Serravalle Altarpiece

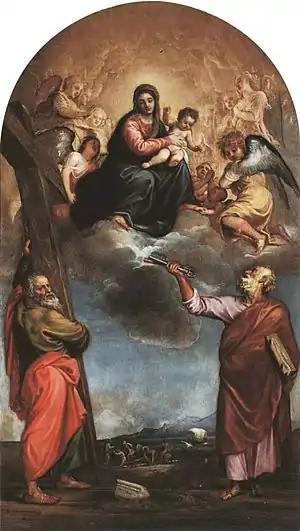
The Serravalle Altarpiece

The Serravalle Altarpiece or Madonna and Child in Glory with Saint Andrew and Saint Peter is an oil on wood painting by Titian, from "c." 1542–1553. It is, in the church of Santa Maria Nova in Serravalle, for which it was commissioned.